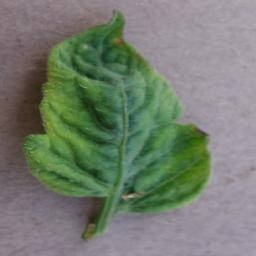
Label: Tomato___Tomato_Yellow_Leaf_Curl_Virus